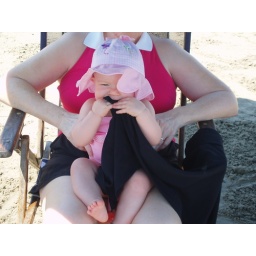
Nonie holding Emily in beach chair